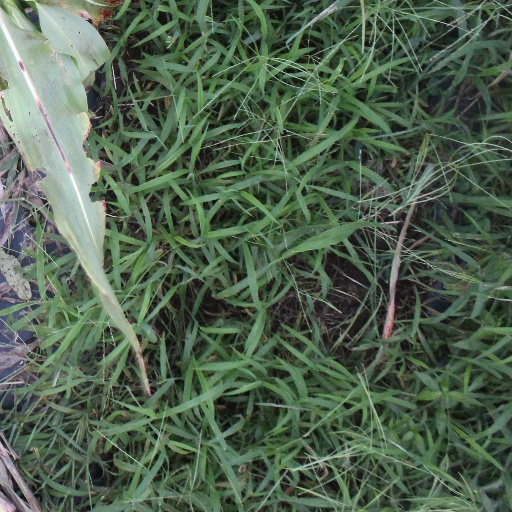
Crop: sorghum